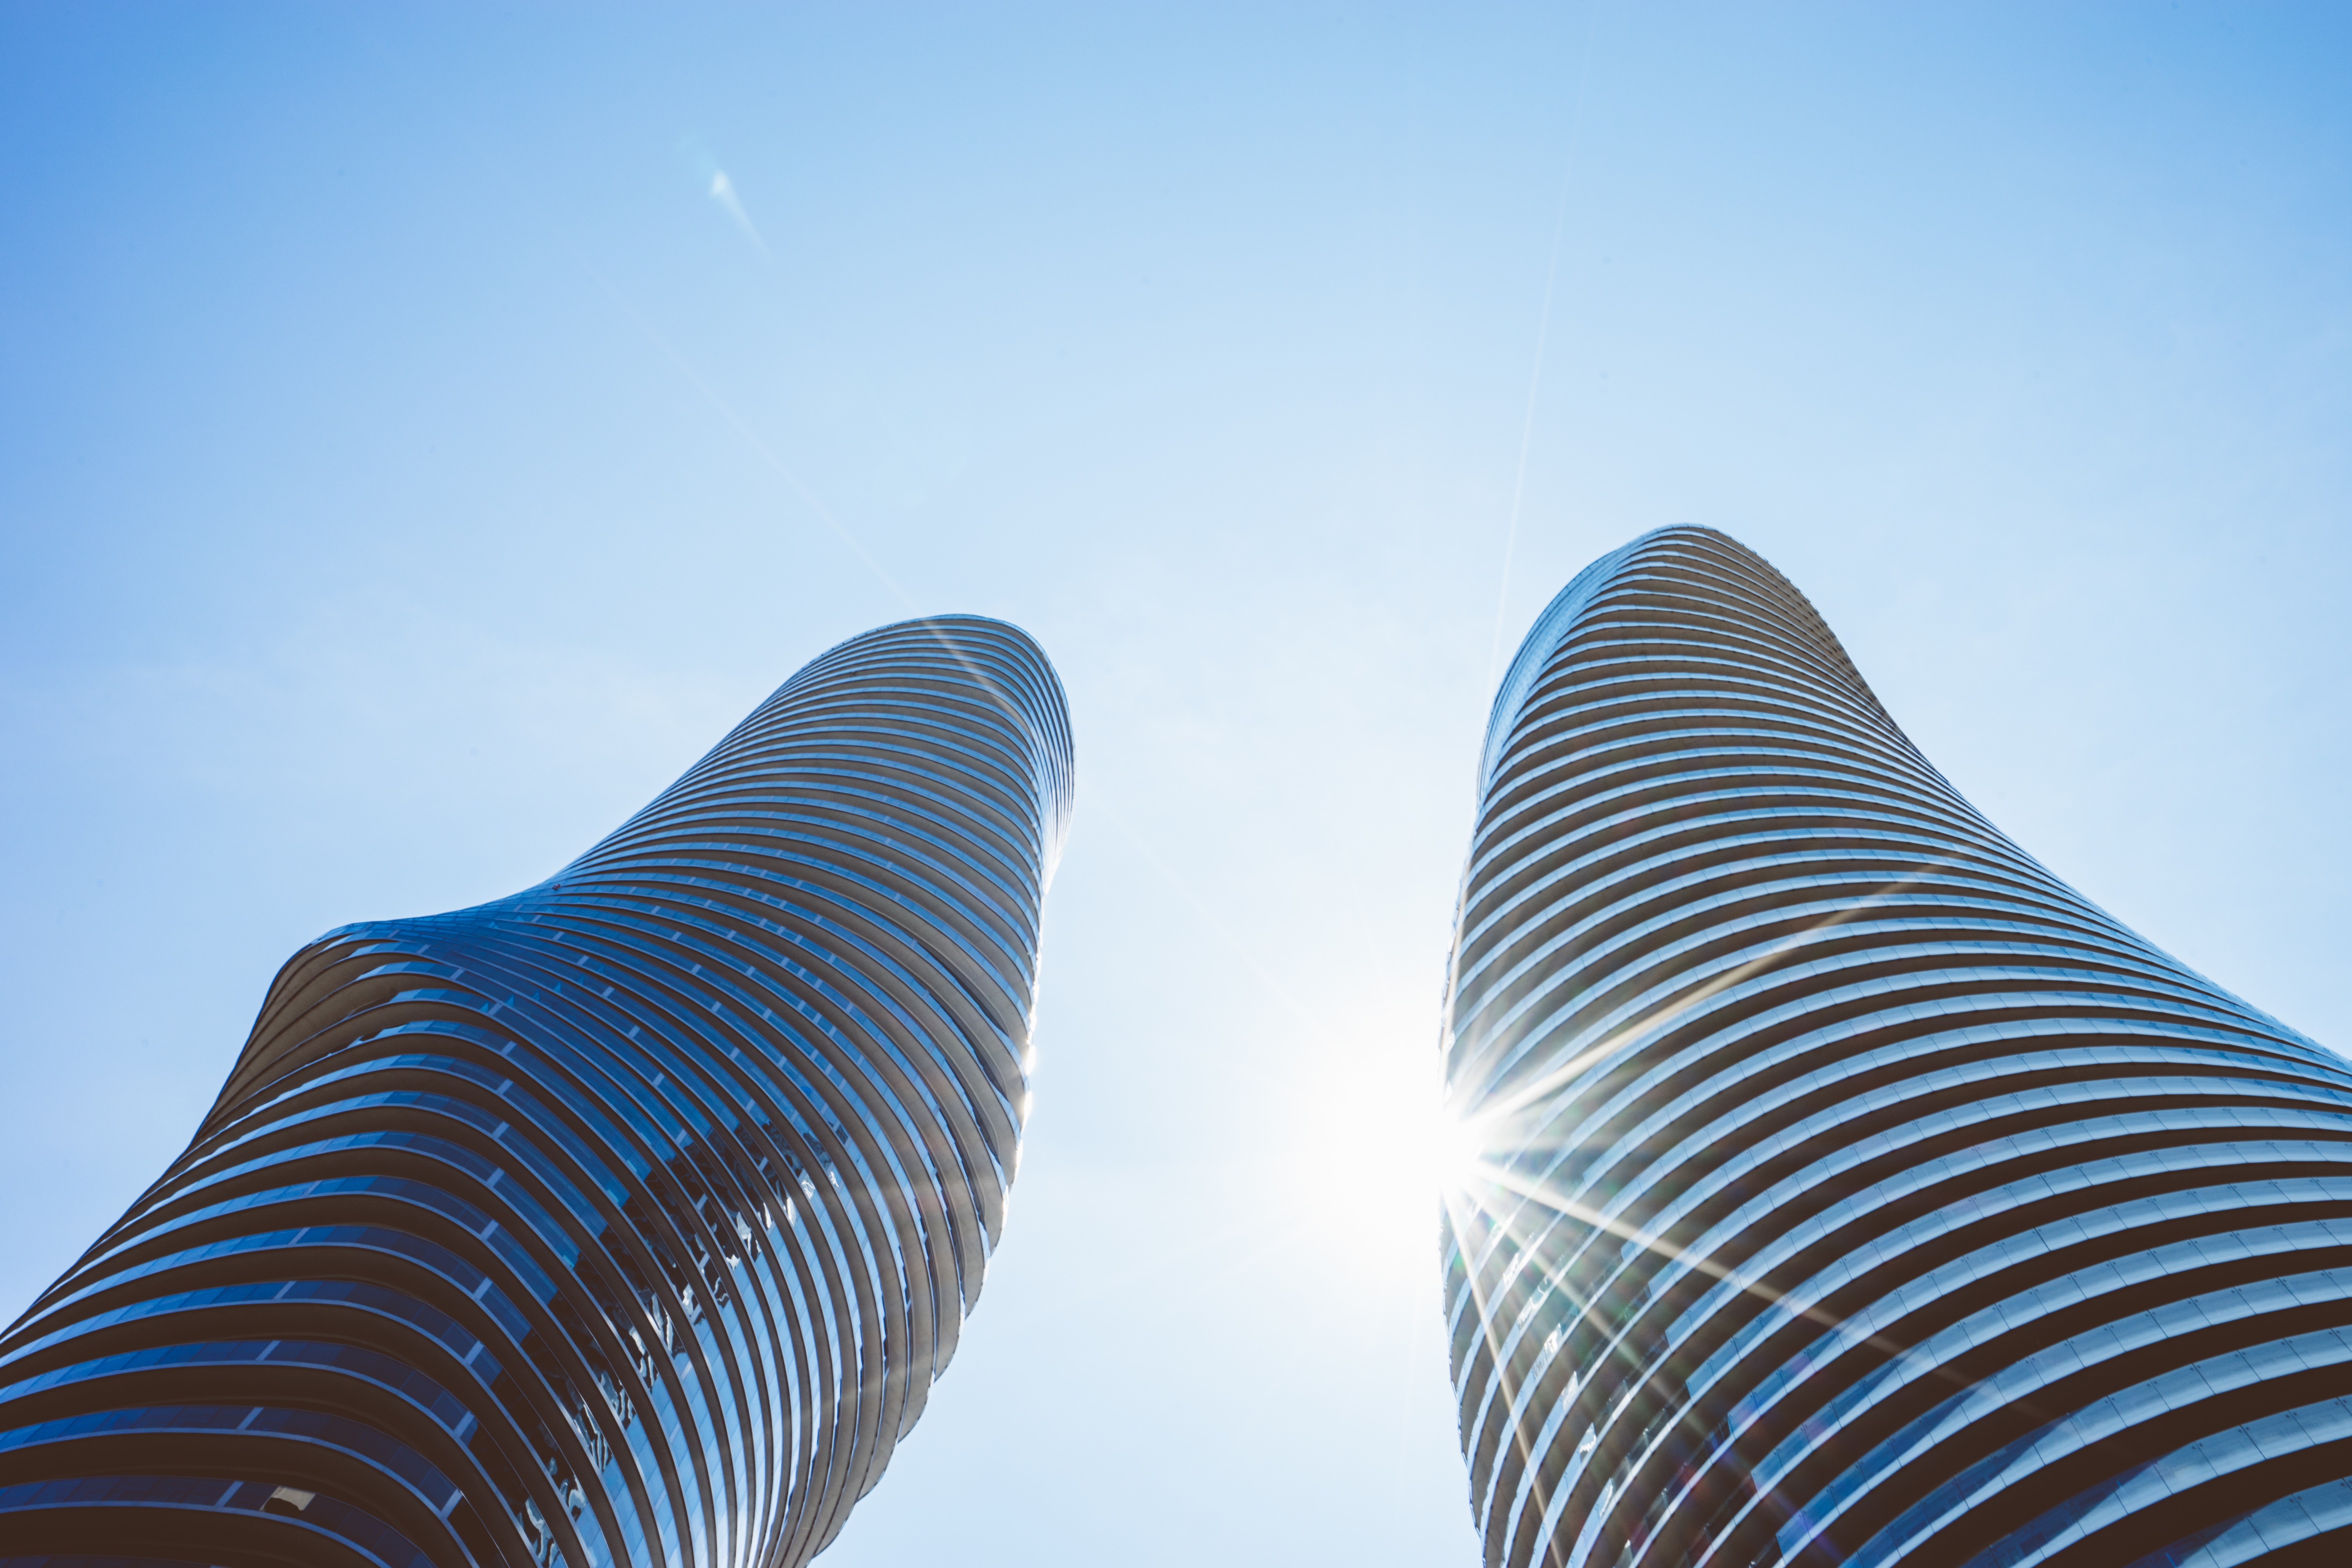
wing, architecture, sky, sunlight, building, city, skyscraper, line, tower, blue, symmetry, shape, atmosphere of earth